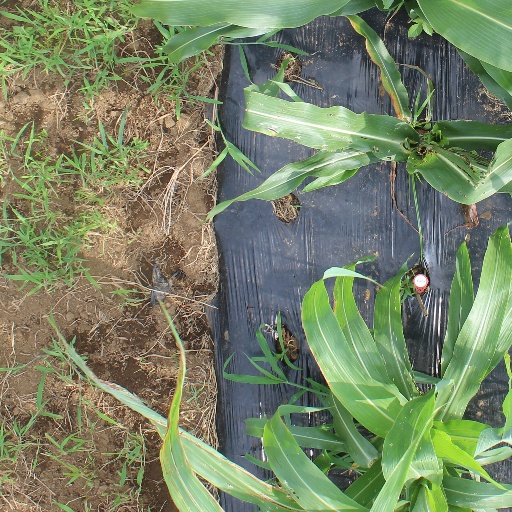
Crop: sorghum